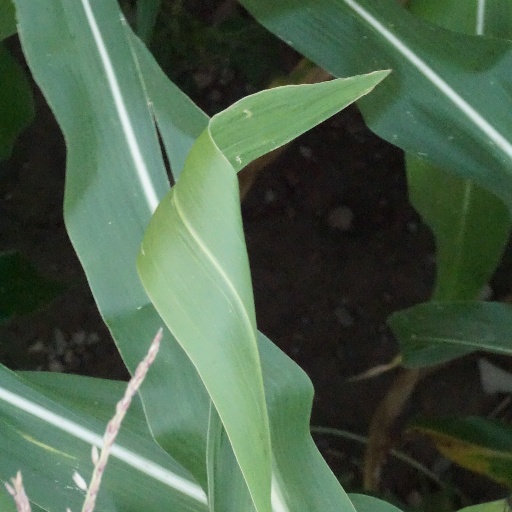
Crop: maize; corn